Degersee

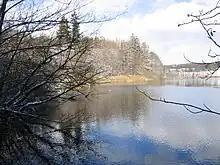
Degersee in November.

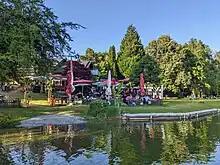
The Degerseestube on the shore of the Degersee.

The Degersee is a small lake in the hilly hinterland a few kilometers north of Lake Constance in the German state of Baden-Württemberg. The lake is partially surrounded by forest, relatively warm in summer, often freezes over completely in winter, and has two swimming areas. The lake is popular with swimmers and fisherpersons.